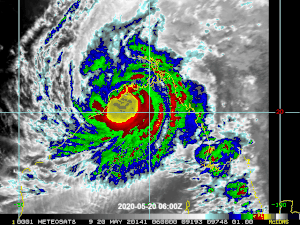
La super tempête cyclonique Amphan est un cyclone tropical qui toucha la cote Est de l'Inde ainsi que le Bangladesh en 2020, en pleine épidémie de COVID-19. Premier cyclone tropical de la saison cyclonique 2020 dans l'océan Indien nord, il s'est développé à partir de basse pression persistant à quelques centaines de kilomètres à l'est de Colombo, au Sri Lanka, le 13 mai 2020. En remontant vers le nord-est, le système est devenu une dépression tropicale le 15 mai et une tempête cyclonique extrêmement sévère le 17. Le lendemain, vers midi UTC, Amphan a atteint son intensité maximale avec des vents soutenus de 3 minutes à 240 km/h et 260 km/h sur une minute. Le 20 mai, entre 10 h et 11 h UTC, le cyclone a touché la côte du Bengale-Occidental avec des vents soutenus estimés de 155 km/h. Amphan s'est ensuite rapidement affaibli une fois à l'intérieur des terres et s'est dissipé peu de temps après.